Palden Lhamo

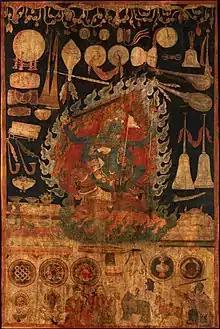
Offerings to the Goddess Palden Lhamo, Tibet. Late 16th Century distemper on cloth, 67 x 44 1/8 in. Palden Lhamo is the principal protectress of Tibet and the only female of the Eight Guardians of the dharma. This black-ground (Tibetan: nag thang) painting was installed in the chapel (gonkhang) dedicated to the wrathful protective deities (dharmapalas), a room reserved for tantric initiation rites within a Tibetan monastery.

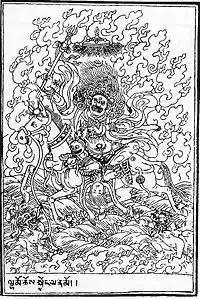
Palden Lhamo line drawing from the 1895 book Tibetan Buddhism by L. Austine Wadell

Palden Lhamo ("Glorious Goddess") or Shri Devi is a Vajrayana Buddhist dharmapala who appears in various forms. She is considered an enlightened being by Tibetan Buddhists.